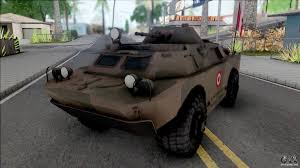
Label: BTR